Women's education in the United States

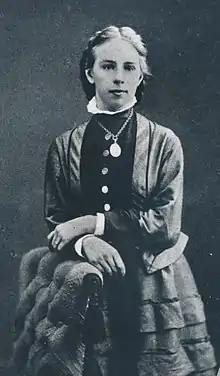
In 1890, Emilie Kempin-Spyri, JD, taught law at the Woman's Law Class of New York University through an endowed NYU university extension program for women.

Historians point out that reading and writing were different skills in the colonial era. School taught both, but in places without schools reading was mainly taught to boys and also a few privileged girls. Men handled worldly affairs and needed to read and write. Girls only needed to read (especially religious materials). This educational disparity between reading and writing explains why the colonial women often could read, but could not write and could not sign their names—they used an "X".